Châtillon-Saint-Jean

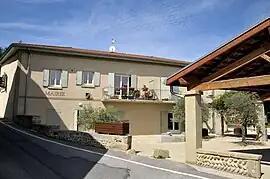
Town hall

Châtillon-Saint-Jean (Vivaro-Alpine: "Chastilhon e Sent Joan") is a commune in the Drôme department in southeastern France.